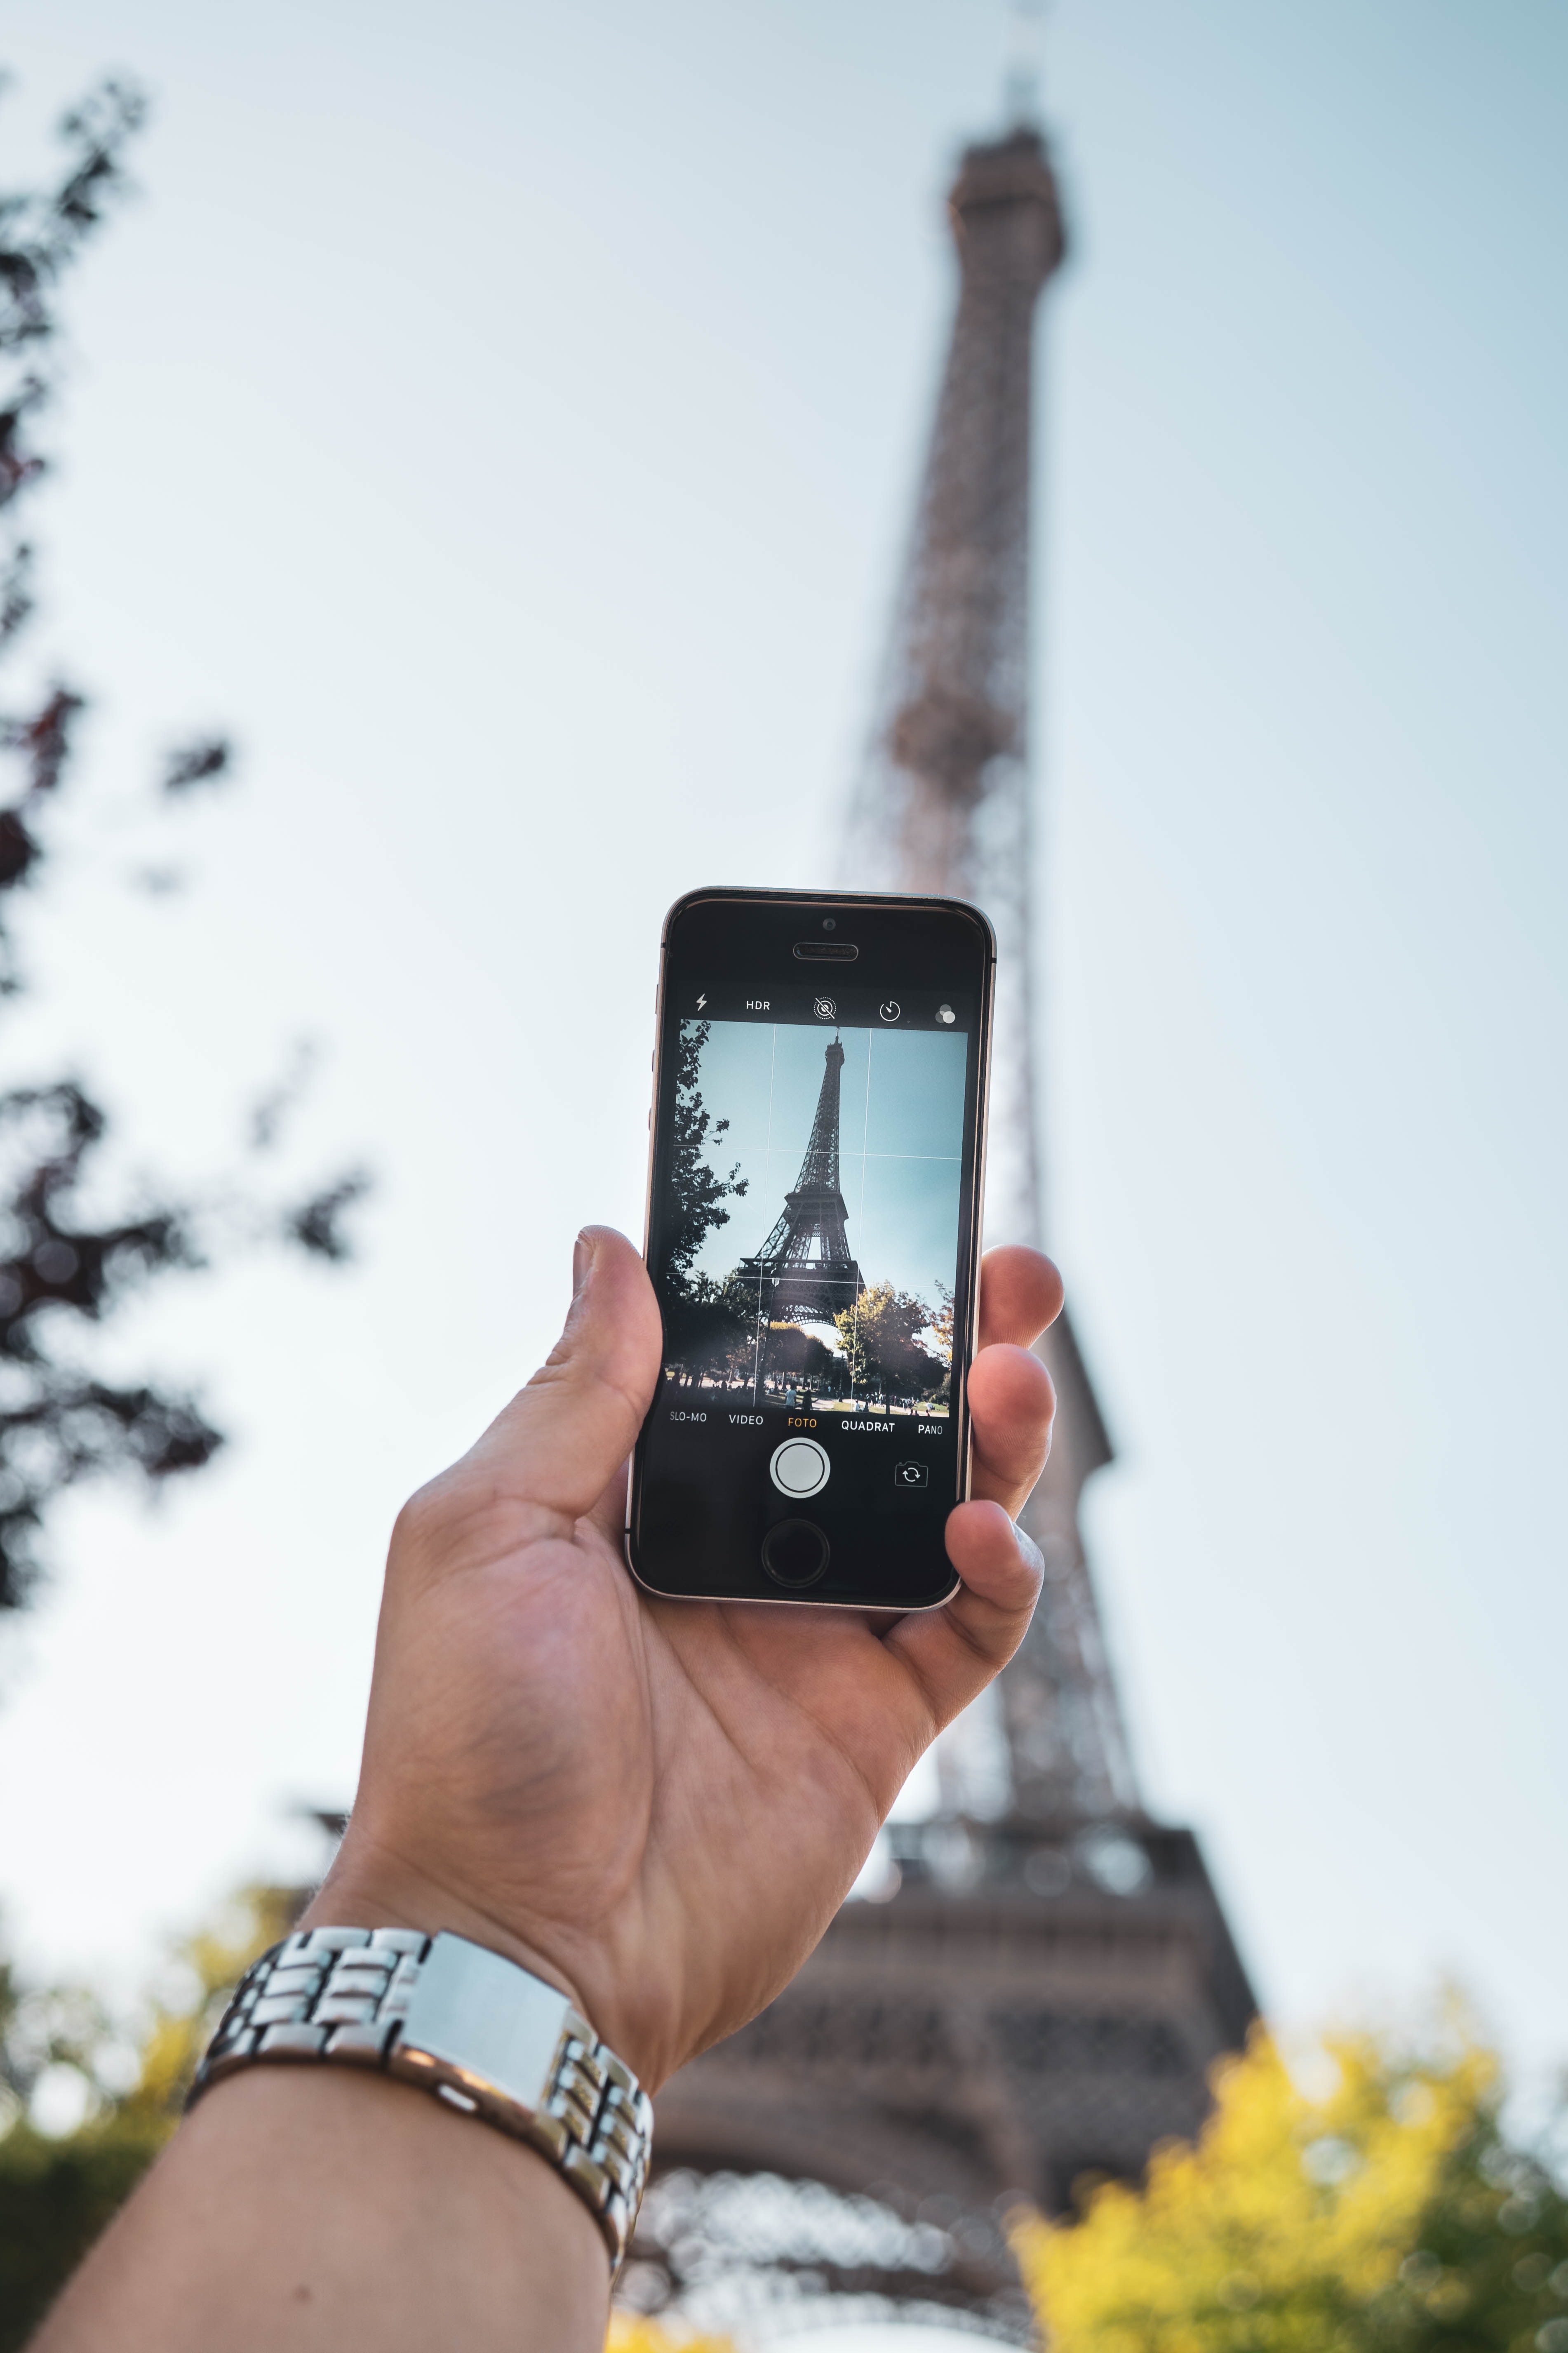
photography, technology, electronic device, cellular network, hand, gadget, mobile phone